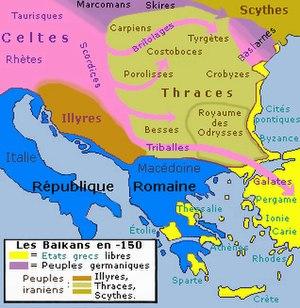
Carte des Balkans, 150 avant n.e.
L’Albanie est une république d’Europe du Sud, à l’ouest de la péninsule des Balkans, avec une ouverture sur la mer Adriatique et sur la mer Ionienne. Le pays a une frontière au nord avec le Monténégro, au nord-est avec le Kosovo, à l’est avec la république de Macédoine et au sud avec la Grèce.
Les Thraces constituaient un peuple de langue paléo-balkanique dont les tribus, signalées dans les Balkans en même temps que les Achéens, les Éoliens et les Ioniens, partageaient un ensemble de croyances, un mode de vie et une même langue avec des variantes et dialectes. Leur civilisation, encore mal connue, s'est épanouie du IIIᵉ millénaire av. J.‑C. au IIᵉ siècle av. J.-C., sur un substrat anté-indo-européen dit « pélasge » développé dès le Vᵉ millénaire av. J.‑C. comme civilisation agricole et pourvue de nécropoles richement dotées en or. L'étymologie de ce nom reste incertaine. Orale, la culture des Thraces était faite de légendes et de mythes incluant la croyance en l'immortalité sous la forme de l'« orphisme », décrit par Hérodote. Les connaissances que nous avons de ce peuple viennent des auteurs grecs anciens et de découvertes archéologiques récentes.
Par différence de l’histoire naturelle de la péninsule, l’histoire des Balkans concerne les humains de cette région. Elle a produit de fortes convergences génétiques, culturelles et linguistiques. Cette riche histoire humaine est pourtant l’objet d’une multitude de revendications et de controverses nationalistes dues à la « balkanisation » voulue et inaugurée en 1878 par le Congrès de Berlin pour diviser la péninsule en petites puissances rivales, processus qui a fait dire à Winston Churchill : « la région des Balkans a tendance à produire plus d’histoire qu'elle ne peut en consommer ».
L'histoire de la Macédoine du Nord, petit État du sud des Balkans, commence, au sens strict, lors de son indépendance vis-à-vis de la République fédérative socialiste de Yougoslavie en 1991. Dans un sens plus large, l'histoire de la « Macédoine », dont traite le présent article, concerne un ensemble géographique et historique bien plus vaste, habité par de nombreux peuples au cours du temps. Le territoire ainsi désigné a maintes fois changé de forme et fut inclus dans divers États successifs. La république actuelle n'occupe que le tiers du royaume antique. Elle regroupe la majorité des Slaves macédoniens, parlant une langue slave, également présente en Bulgarie du sud-ouest et en Grèce du nord, et linguistiquement proche du bulgare. La République de Macédoine du Nord abrite aussi des minorités albanaises, valaques et tsiganes.
Cet article relate les faits saillants de l'histoire de la Bosnie-Herzégovine, un pays d'Europe du Sud situé dans la péninsule des Balkans.